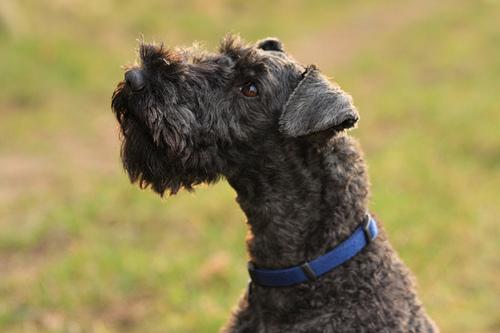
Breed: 229-n000087-Kerry_blue_terrier